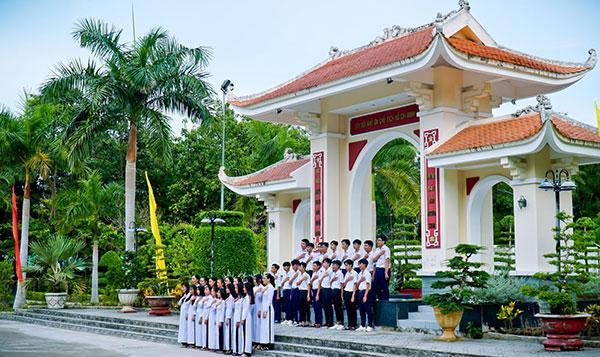
có một đám đông đang xếp thành các hàng ở phía trước cổng khu di tích